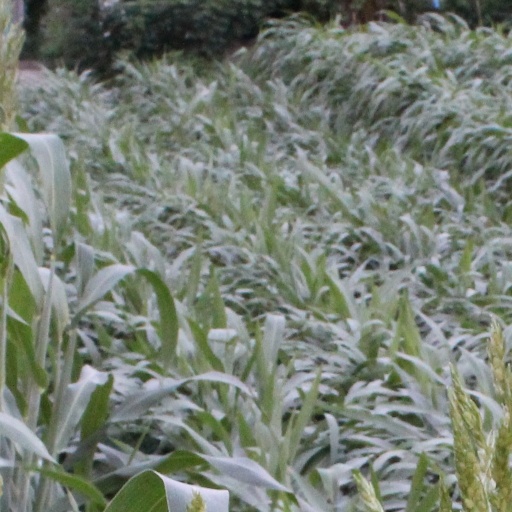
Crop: sorghum